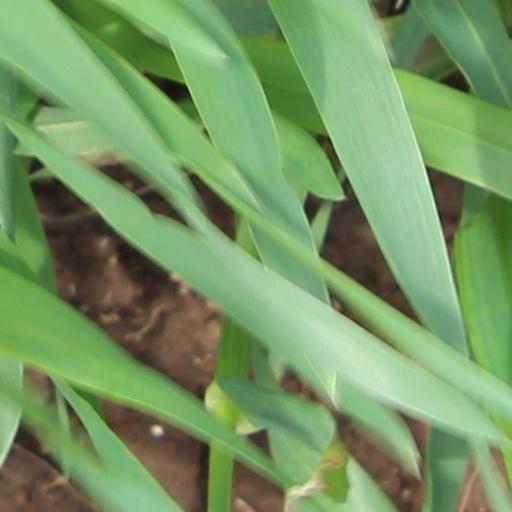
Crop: wheat